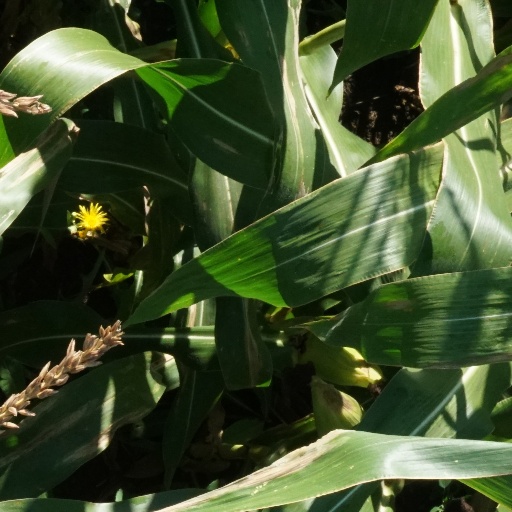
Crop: maize; corn